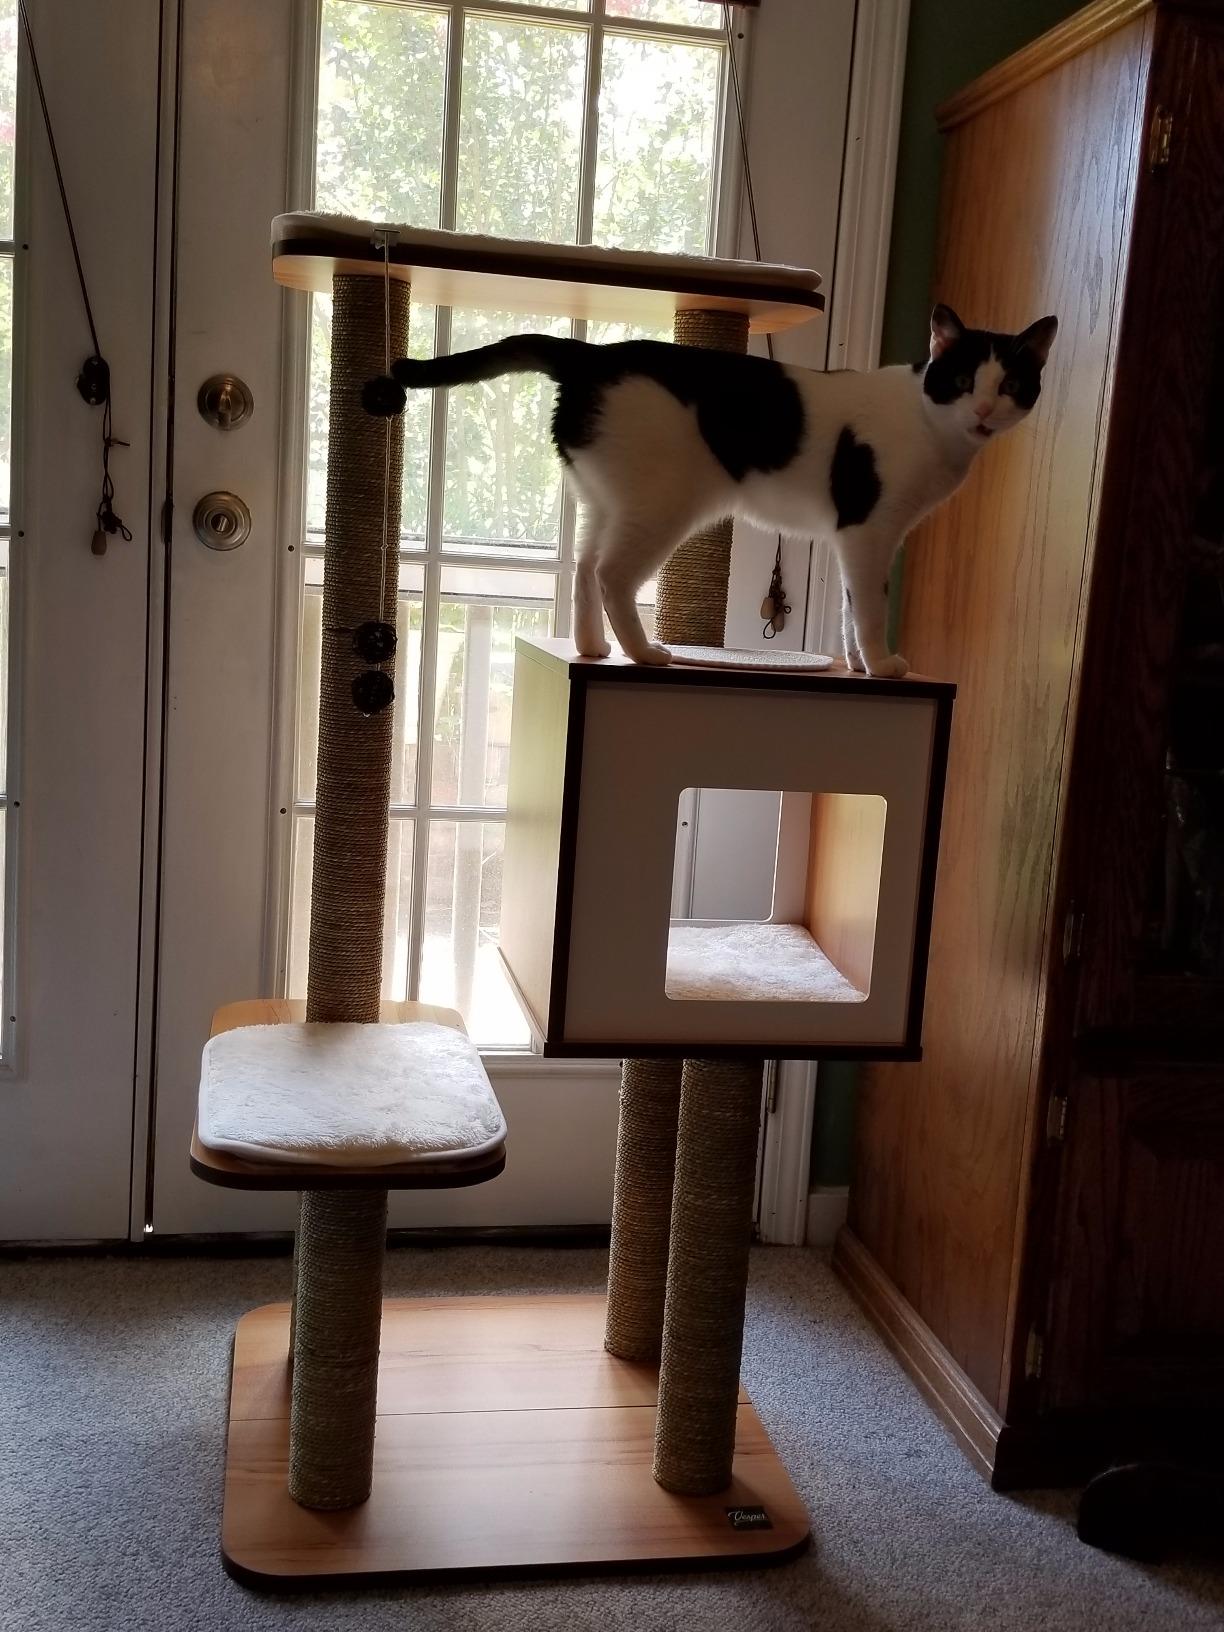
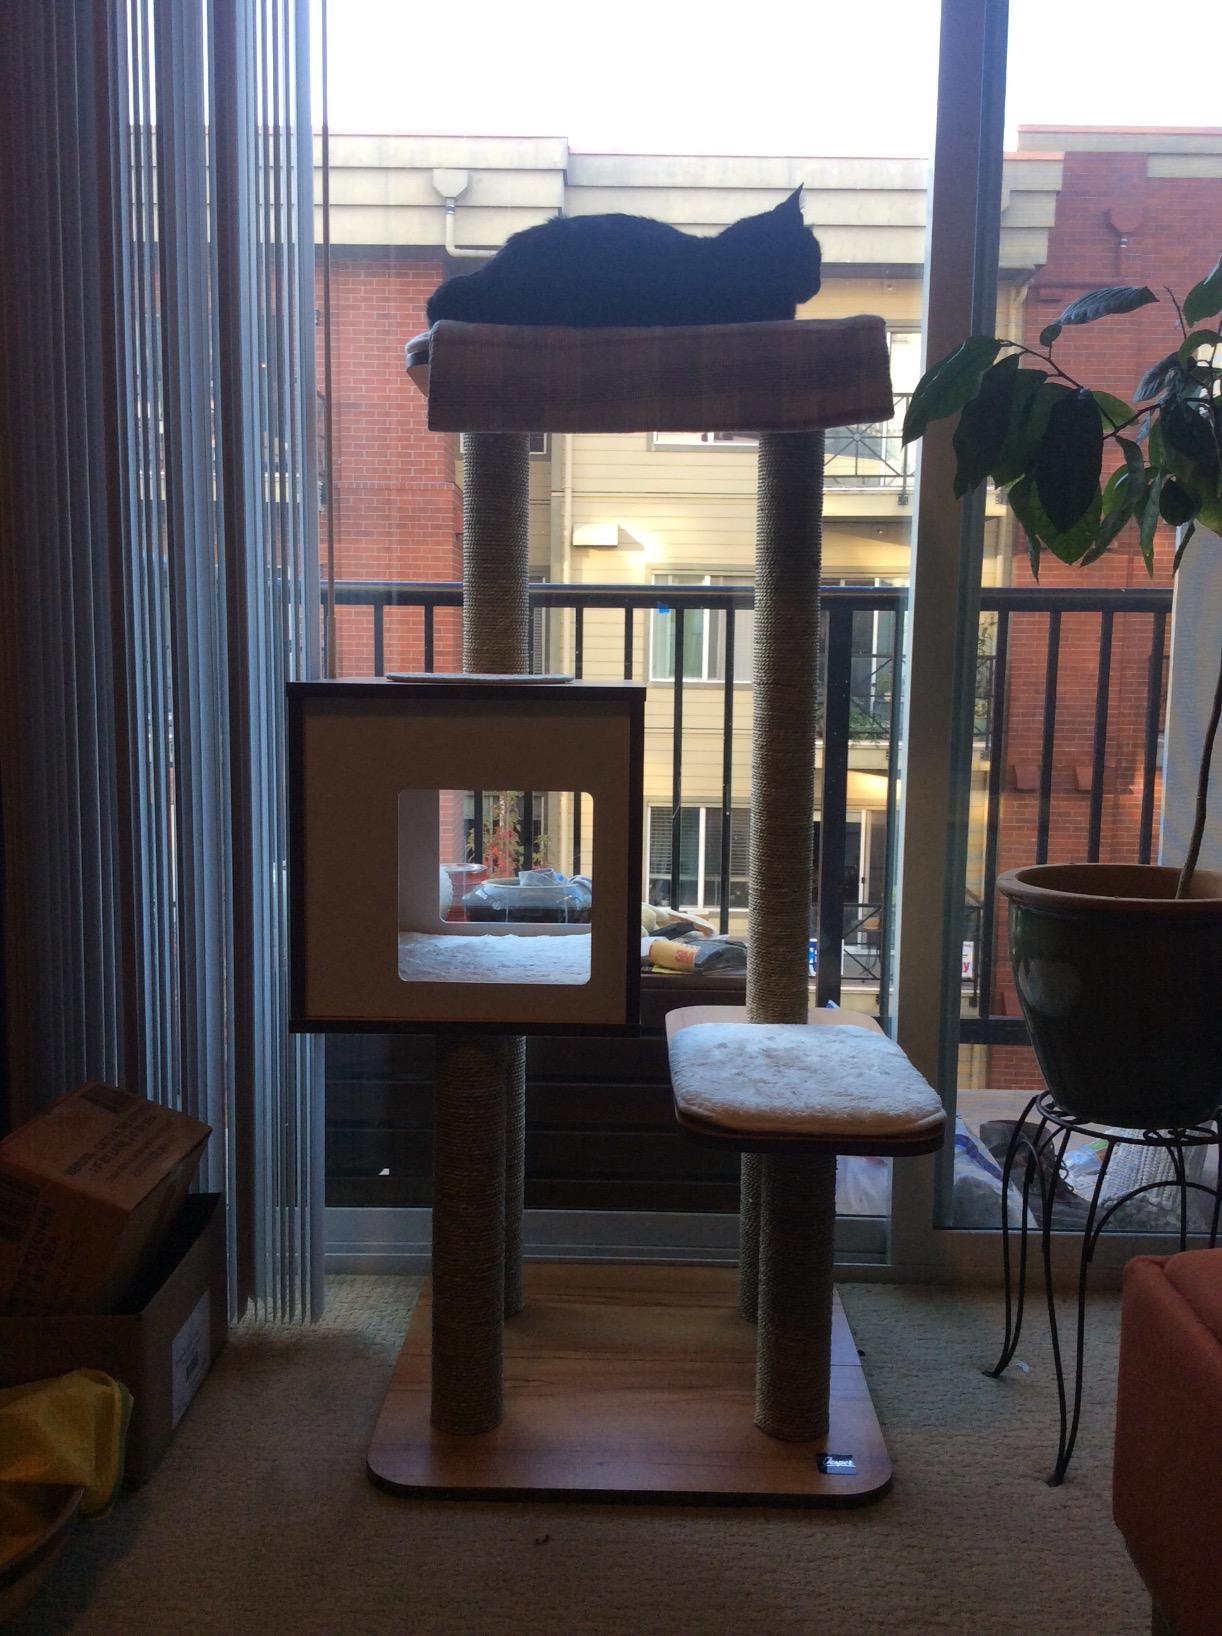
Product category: items_cat tree
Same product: yes